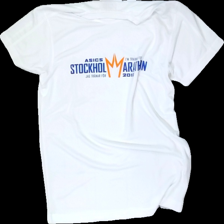
View: front
Type: T-shirt
Category: Unisex
Brand: Not in the list
Brand text on label: Clique
Colors: White, Blue, Yellow, Multicolor
Material: 100% polyestser
Pattern: Logo print
Cut: Regular, C-collar
Size: M
Season: All
Trend: Sports
Price range: <50
Recommended usage: Export